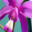
Label: orchid